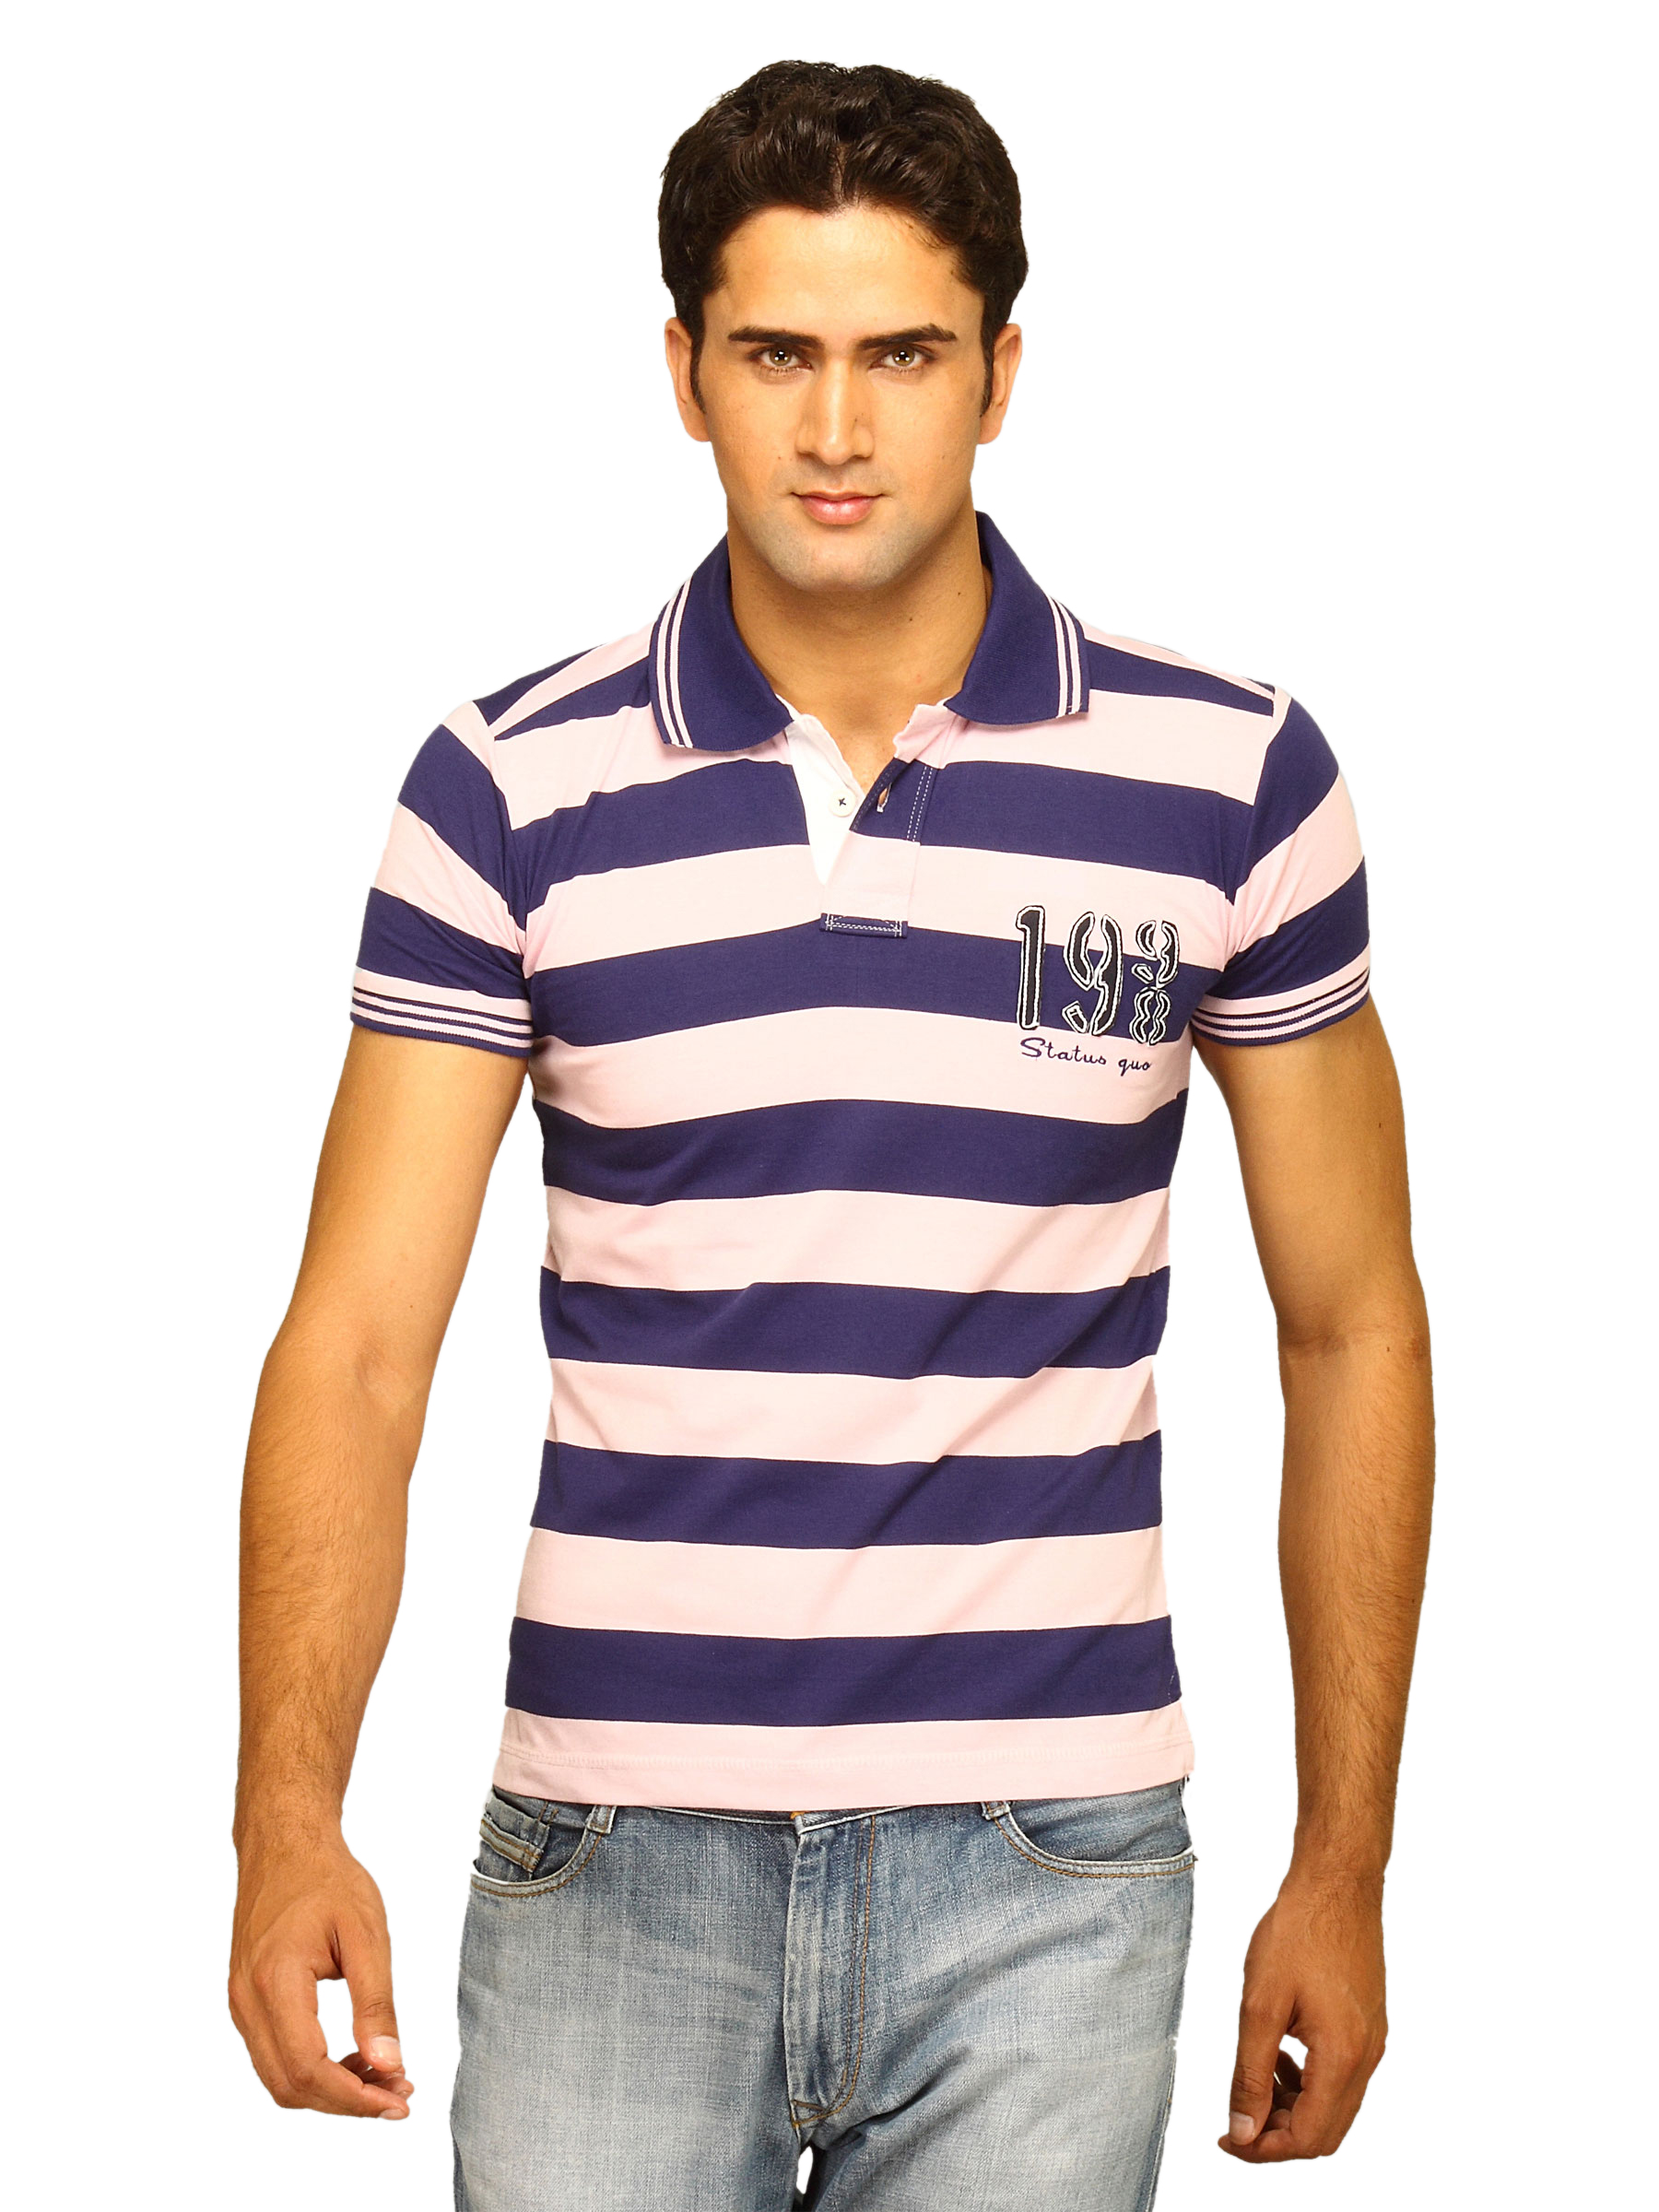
Status Quo Men's Pink Polo T-shirt
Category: Apparel / Topwear / Tshirts
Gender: Men
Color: Pink
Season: Summer 2011
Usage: Casual